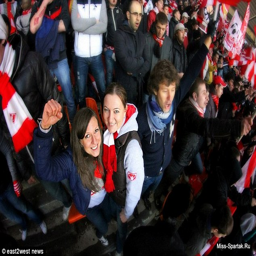
supporter : person is a fan and attended the match against football team